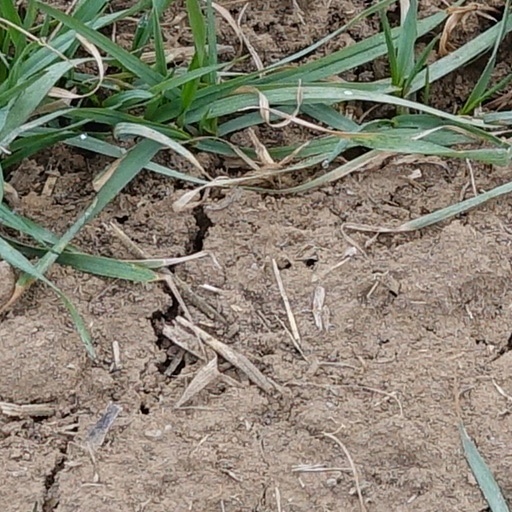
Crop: wheat